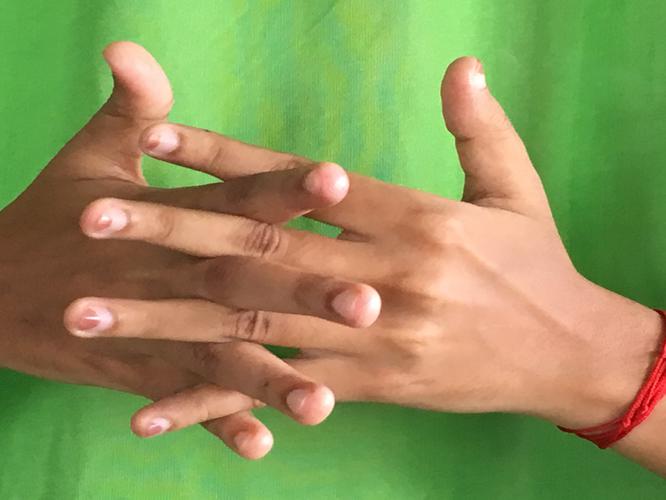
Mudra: Karkatta
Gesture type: double_hand